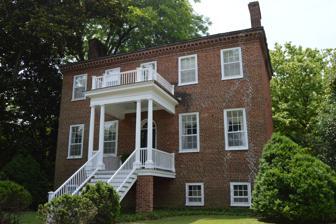
Building: Myrick House
Country: United States of America
Year built: 1805
Historic house in North Carolina, United States United States historic place Myrick House U.S. National Register of Historic Places U.S. Historic district Contributing property Front and western side Show map of North Carolina Show map of the United States Location 402 Broad St., Murfreesboro, North Carolina Coordinates 36°26′38″N 77°5′55″W / 36.44389°N 77.09861°W / 36.44389; -77.09861 Area 1 acre (0.40 ha) Built c. 1805 ( 1805 ) Architectural style Federal NRHP reference No. 71000594 Added to NRHP March 31, 1971 Myrick House is a historic home located in the Murfreesboro Historic District at Murfreesboro , Hertford County, North Carolina .  It was built about 1805, and is a two-story, five-bay, Federal -style brick dwelling with a low hip roof and interior end chimneys.  The front facade features a one-story hip roofed front porch supported by four fluted columns.  It has a one-story, frame rear wing.  It was built by James Morgan, a prominent local merchant. It was listed on the National Register of Historic Places in 1971. References